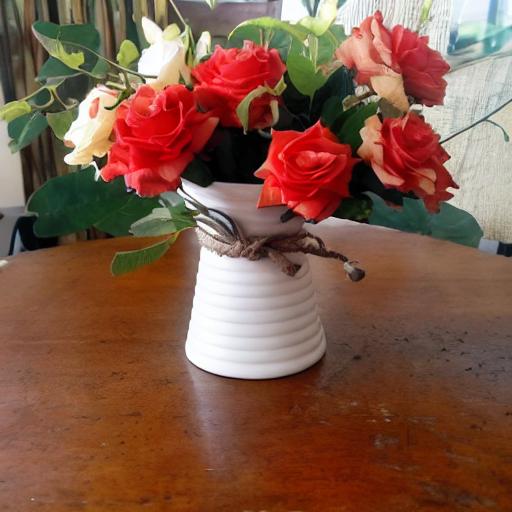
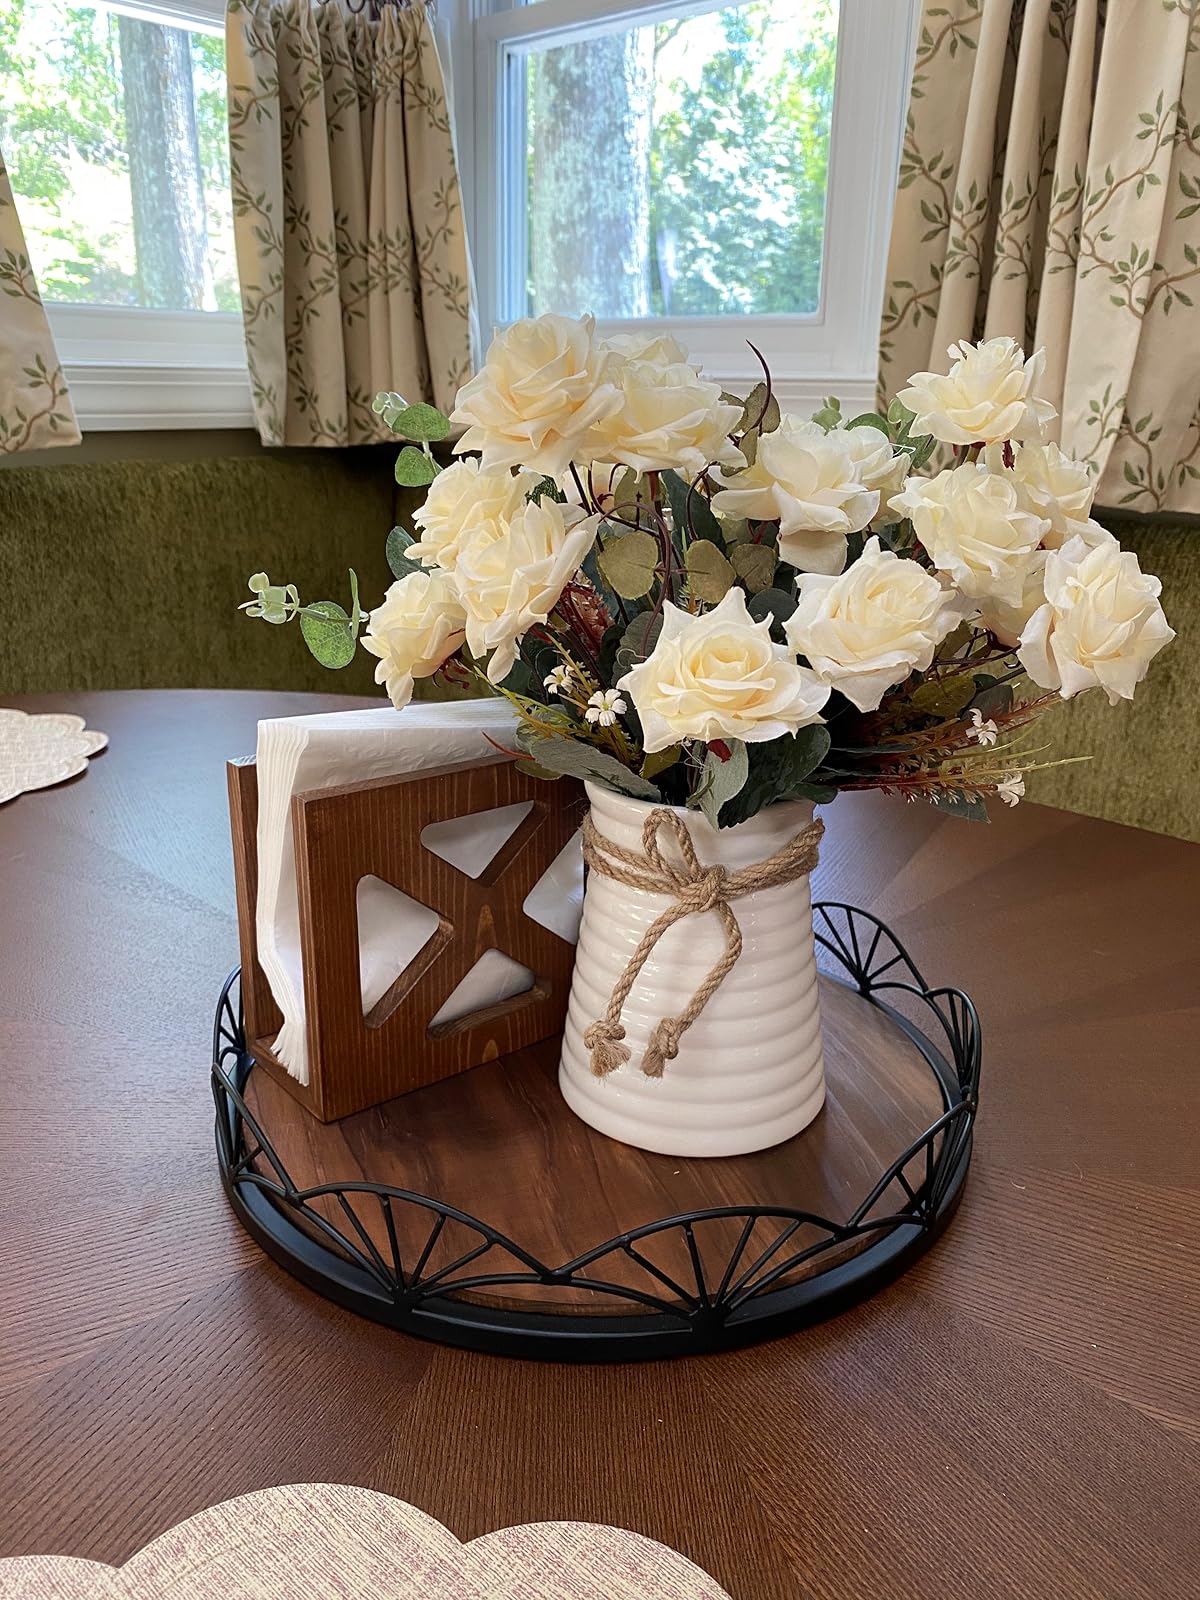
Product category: vase
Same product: no